Jana Gana Mana (2022 film)

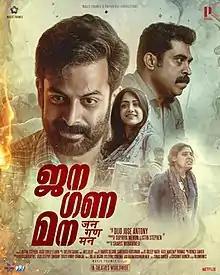
Theatrical release poster

Jana Gana Mana is a 2022 Indian Malayalam-language legal thriller film directed by Dijo Jose Antony and starring Prithviraj Sukumaran, Suraj Venjaramoodu, Pasupathi Raj, G. M. Sundar, Mamta Mohandas, Sri Divya. The music was composed by Jakes Bejoy with cinematography by Sudeep Elamon and editing by Sreejith Sarang. The film released on 28 April 2022 to positive reviews for its narrative style, cast performances, and technical aspects.